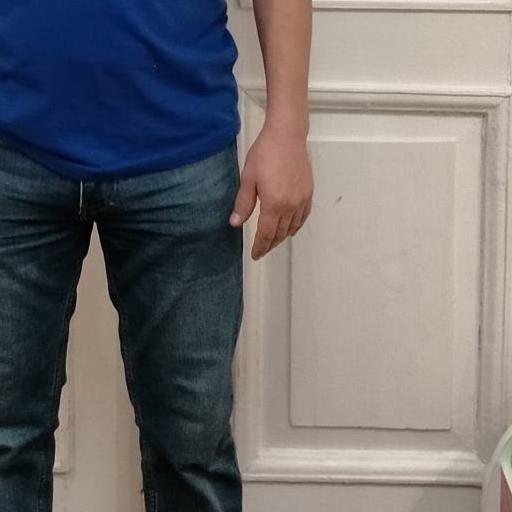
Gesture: no_gesture